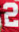
Number: 2